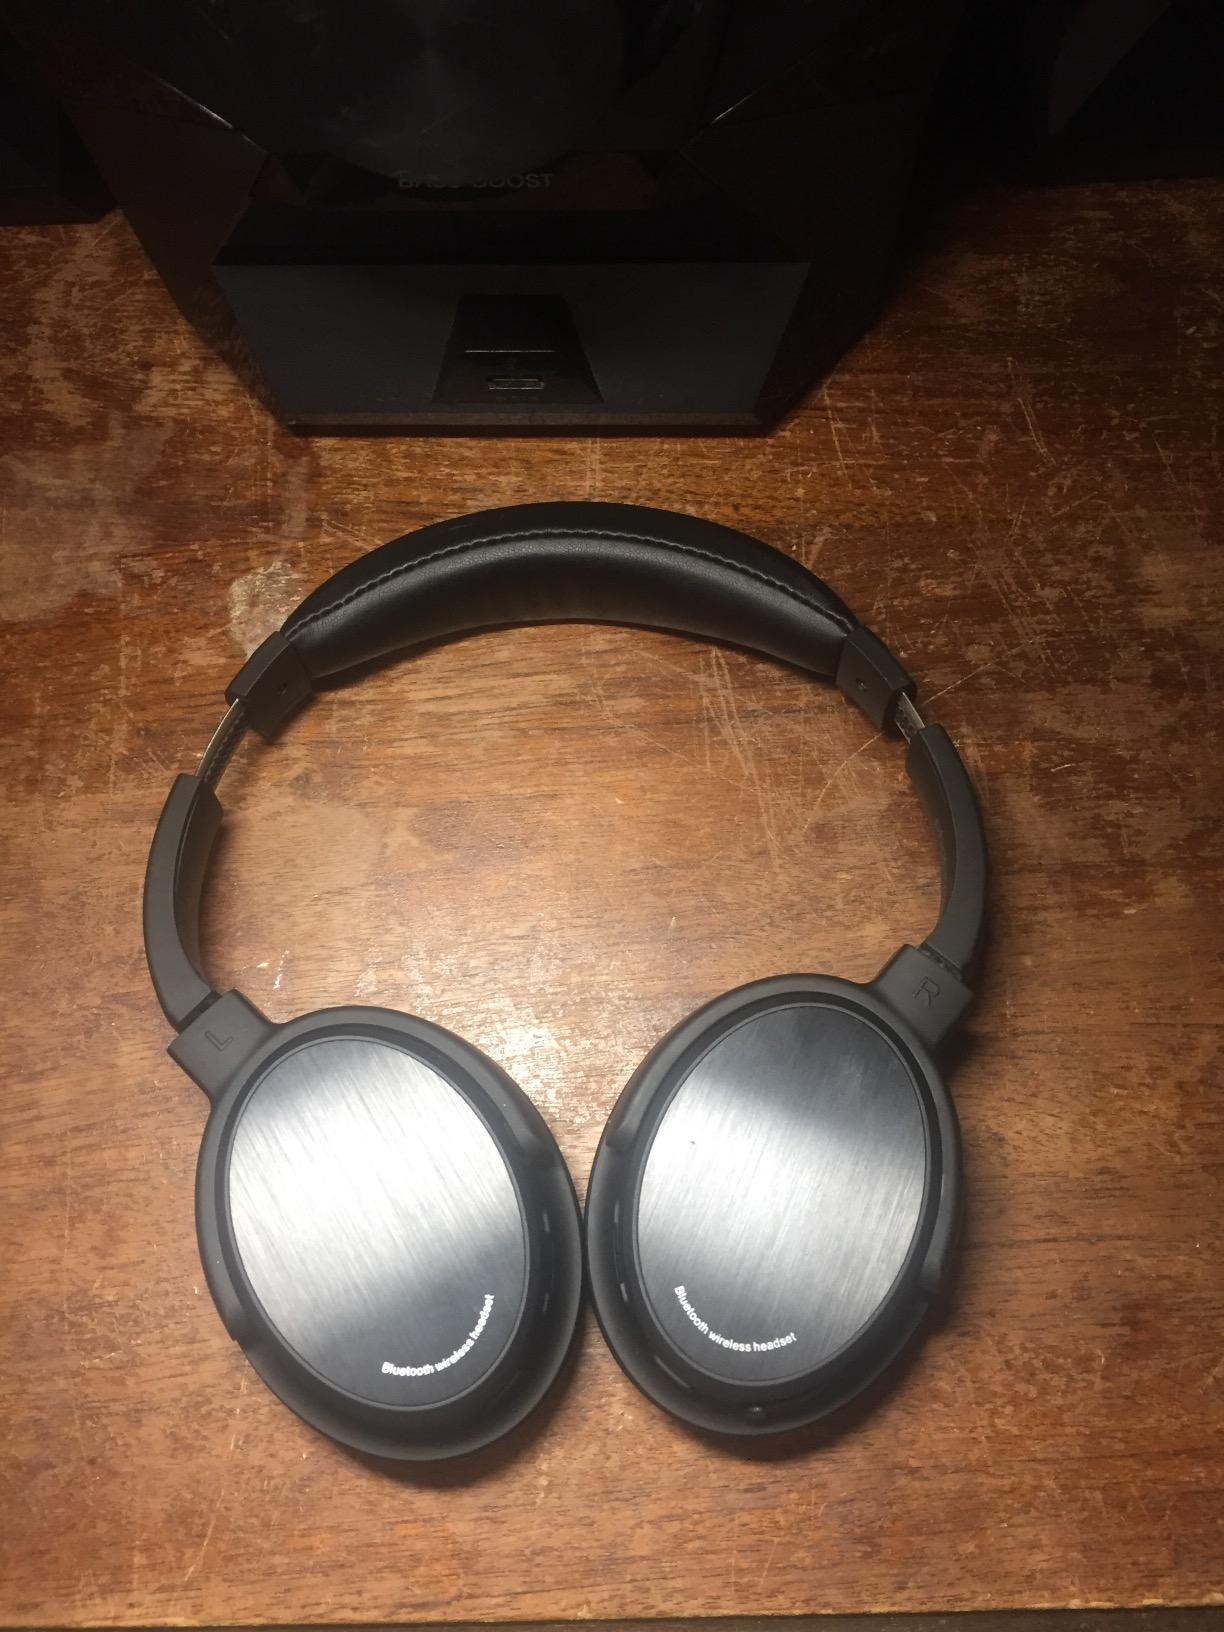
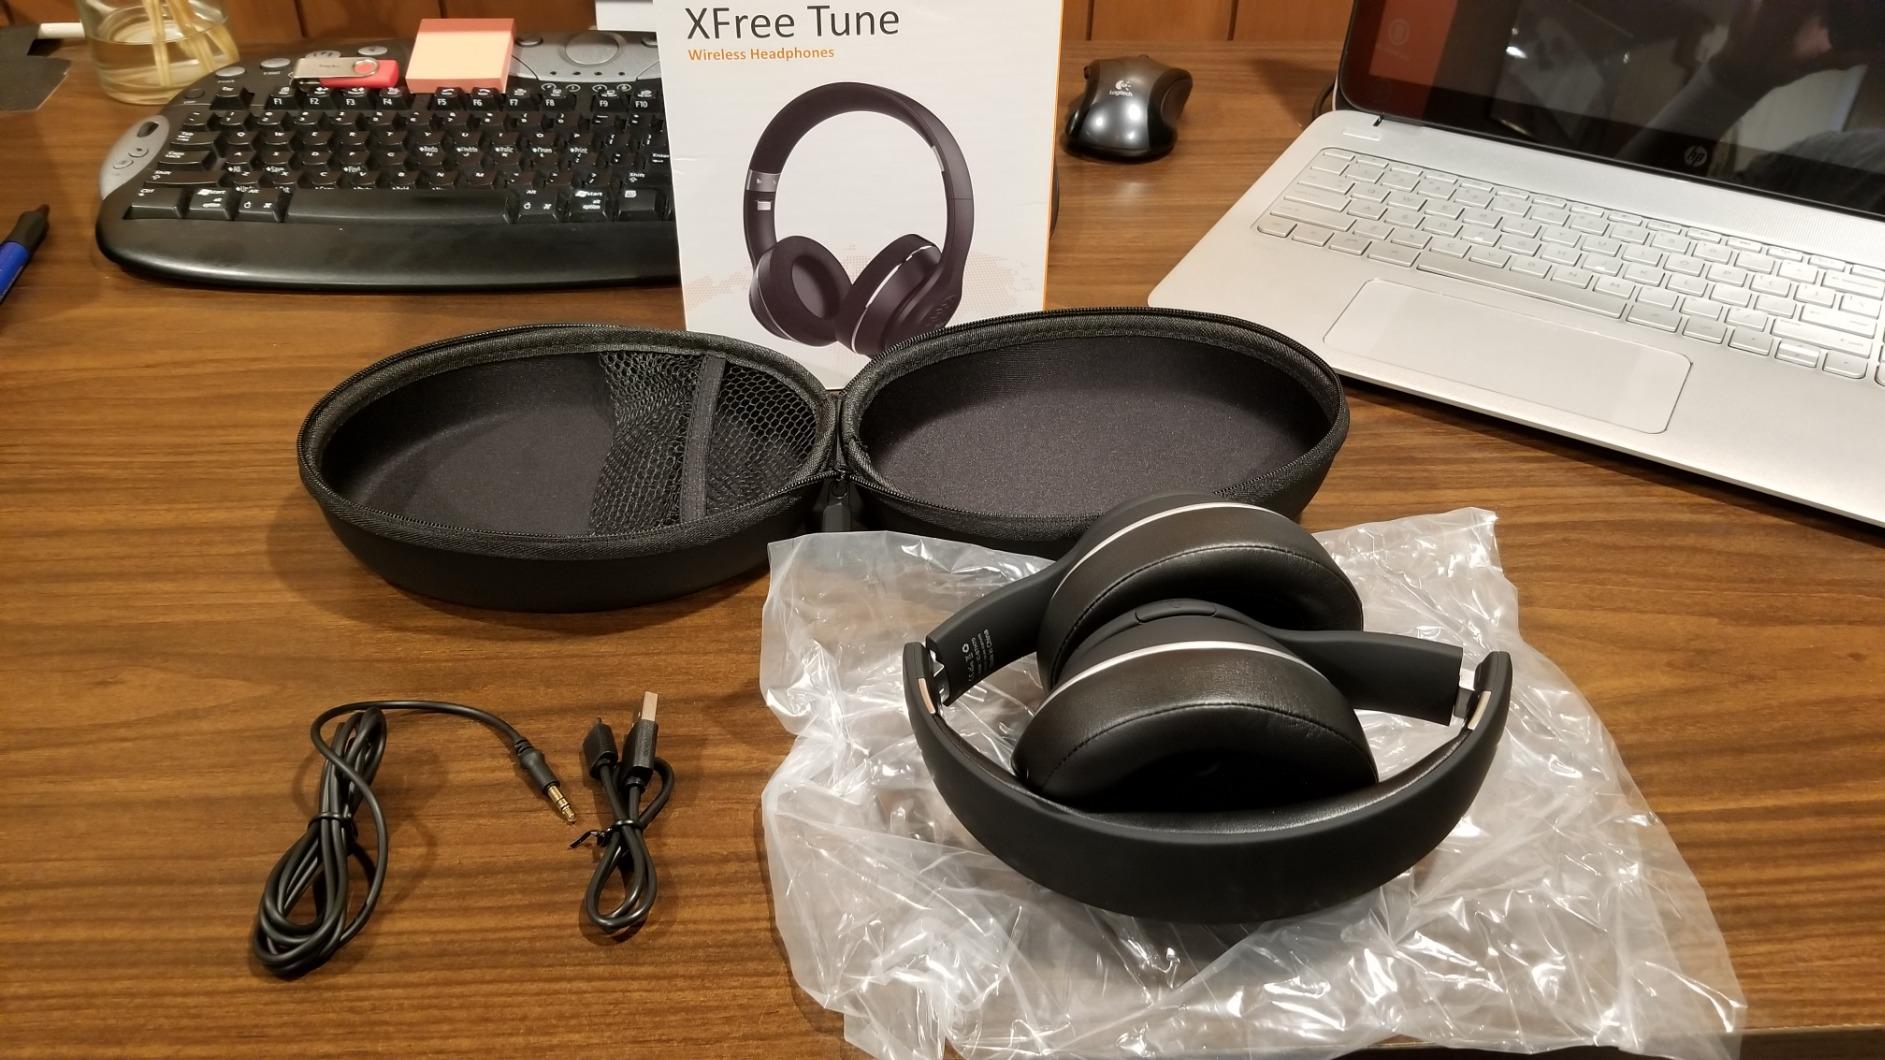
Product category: headphones
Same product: no